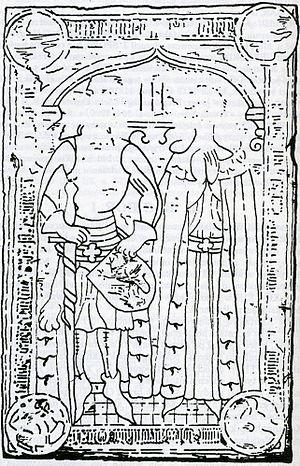
Racibor Iᵉʳ est né vers l’an 1112 et mort vers 1155/1158. Il a régné sur la Poméranie occidentale. Il a succédé à son frère Warcisław Iᵉʳ de Poméranie, assassiné vers 1147.